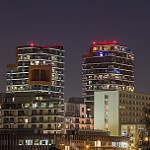
Label: buildings